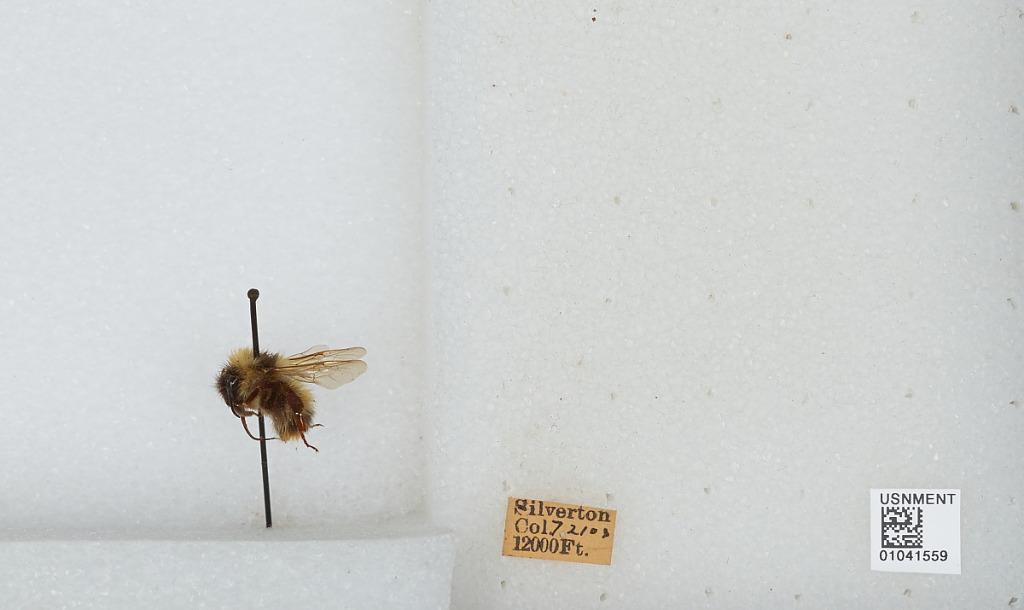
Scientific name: Bombus sp.
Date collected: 1903-7-21
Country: United States
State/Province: Colorado
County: San Juan
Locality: Silverton
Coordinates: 37.8119, -107.665